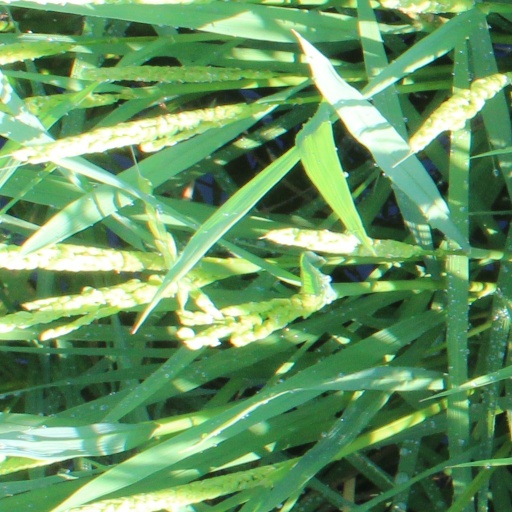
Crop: rice